Colley Cibber

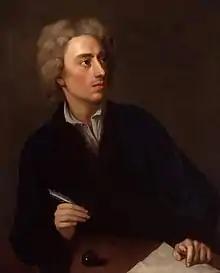
Alexander Pope made Cibber the ultimate hero of "Dunciad".

Cibber's career as both actor and theatre manager is important in the history of the British stage because he was one of the first in a long and illustrious line of actor-managers that would include Garrick, Henry Irving, and Herbert Beerbohm Tree. Rising from actor at Drury Lane to advisor to the manager Christopher Rich, Cibber worked himself by degrees into a position to take over the company, first taking many of its players—including Thomas Doggett, Robert Wilks, and Anne Oldfield—to form a new company at the Queen's Theatre at the Haymarket. The three actors squeezed out the previous owners in a series of lengthy and complex manoeuvres, but after Rich's letters patent were revoked, Cibber, Doggett and Wilks were able to buy the company outright and return to the Theatre Royal by 1711. After a few stormy years of power-struggle between the prudent Doggett and the extravagant Wilks, Doggett was replaced by the upcoming actor Barton Booth and Cibber became in practice sole manager of Drury Lane. He set a pattern for the line of more charismatic and successful actors that were to succeed him in this combination of roles. His near-contemporary Garrick, as well as the 19th-century actor-managers Irving and Tree, would later structure their careers, writing, and manager identity around their own striking stage personalities. Cibber's "forte" as actor-manager was, by contrast, the manager side. He was a clever, innovative, and unscrupulous businessman who retained all his life a love of appearing on the stage. His triumph was that he rose to a position where, in consequence of his sole power over production and casting at Drury Lane, London audiences had to put up with him as an actor. Cibber's one significant mistake as a theatre manager was to pass over John Gay's "The Beggar's Opera", which became an outstanding success for John Rich's theatre at Lincoln's Inn Fields. When Cibber attempted to mimic Gay's success with his own ballad-opera—"Love in a Riddle" (1729)—it was shouted down by the audience and Cibber cancelled its run. He rescued its comic subplot as "Damon and Phillida".